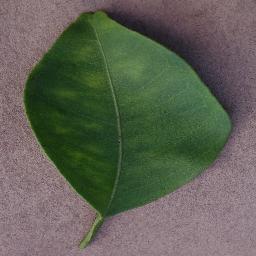
Label: Orange___Haunglongbing_(Citrus_greening)